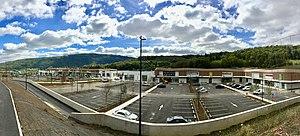
La ZAC des Marnières à Besançon (Doubs, France).
Grand Besançon Métropole est une communauté urbaine française constituée autour de la ville de Besançon, préfecture du département du Doubs et siège de la région Bourgogne-Franche-Comté. Elle a le statut d'établissement public de coopération intercommunale à fiscalité propre.
L'urbanisme commercial est une branche spécialisée de l'urbanisme qui étudie le développement du commerce dans l'espace urbain.
Les Marnières est une ZAC située entre Besançon et Chalezeule, sur le territoire de la commune de Chalezeule.
Un parc d'activité commerciale désigne de manière générale un espace conçu et/ou réservé d'aménagement du territoire pour différentes activités commerciales, et équipé en infrastructures ad hoc ex : réseaux de transport, éventuellement multimodal, réseau électrique et éventuellement de chaud ou de froid, système de gestion des eaux usées et de ruissellement (en raison de la présence importante de parkings et de surfaces imperméabilisées). C'est l'un des types de parcs d'activité (d'autres sont consacrés à l'industrie, à la recherche...).